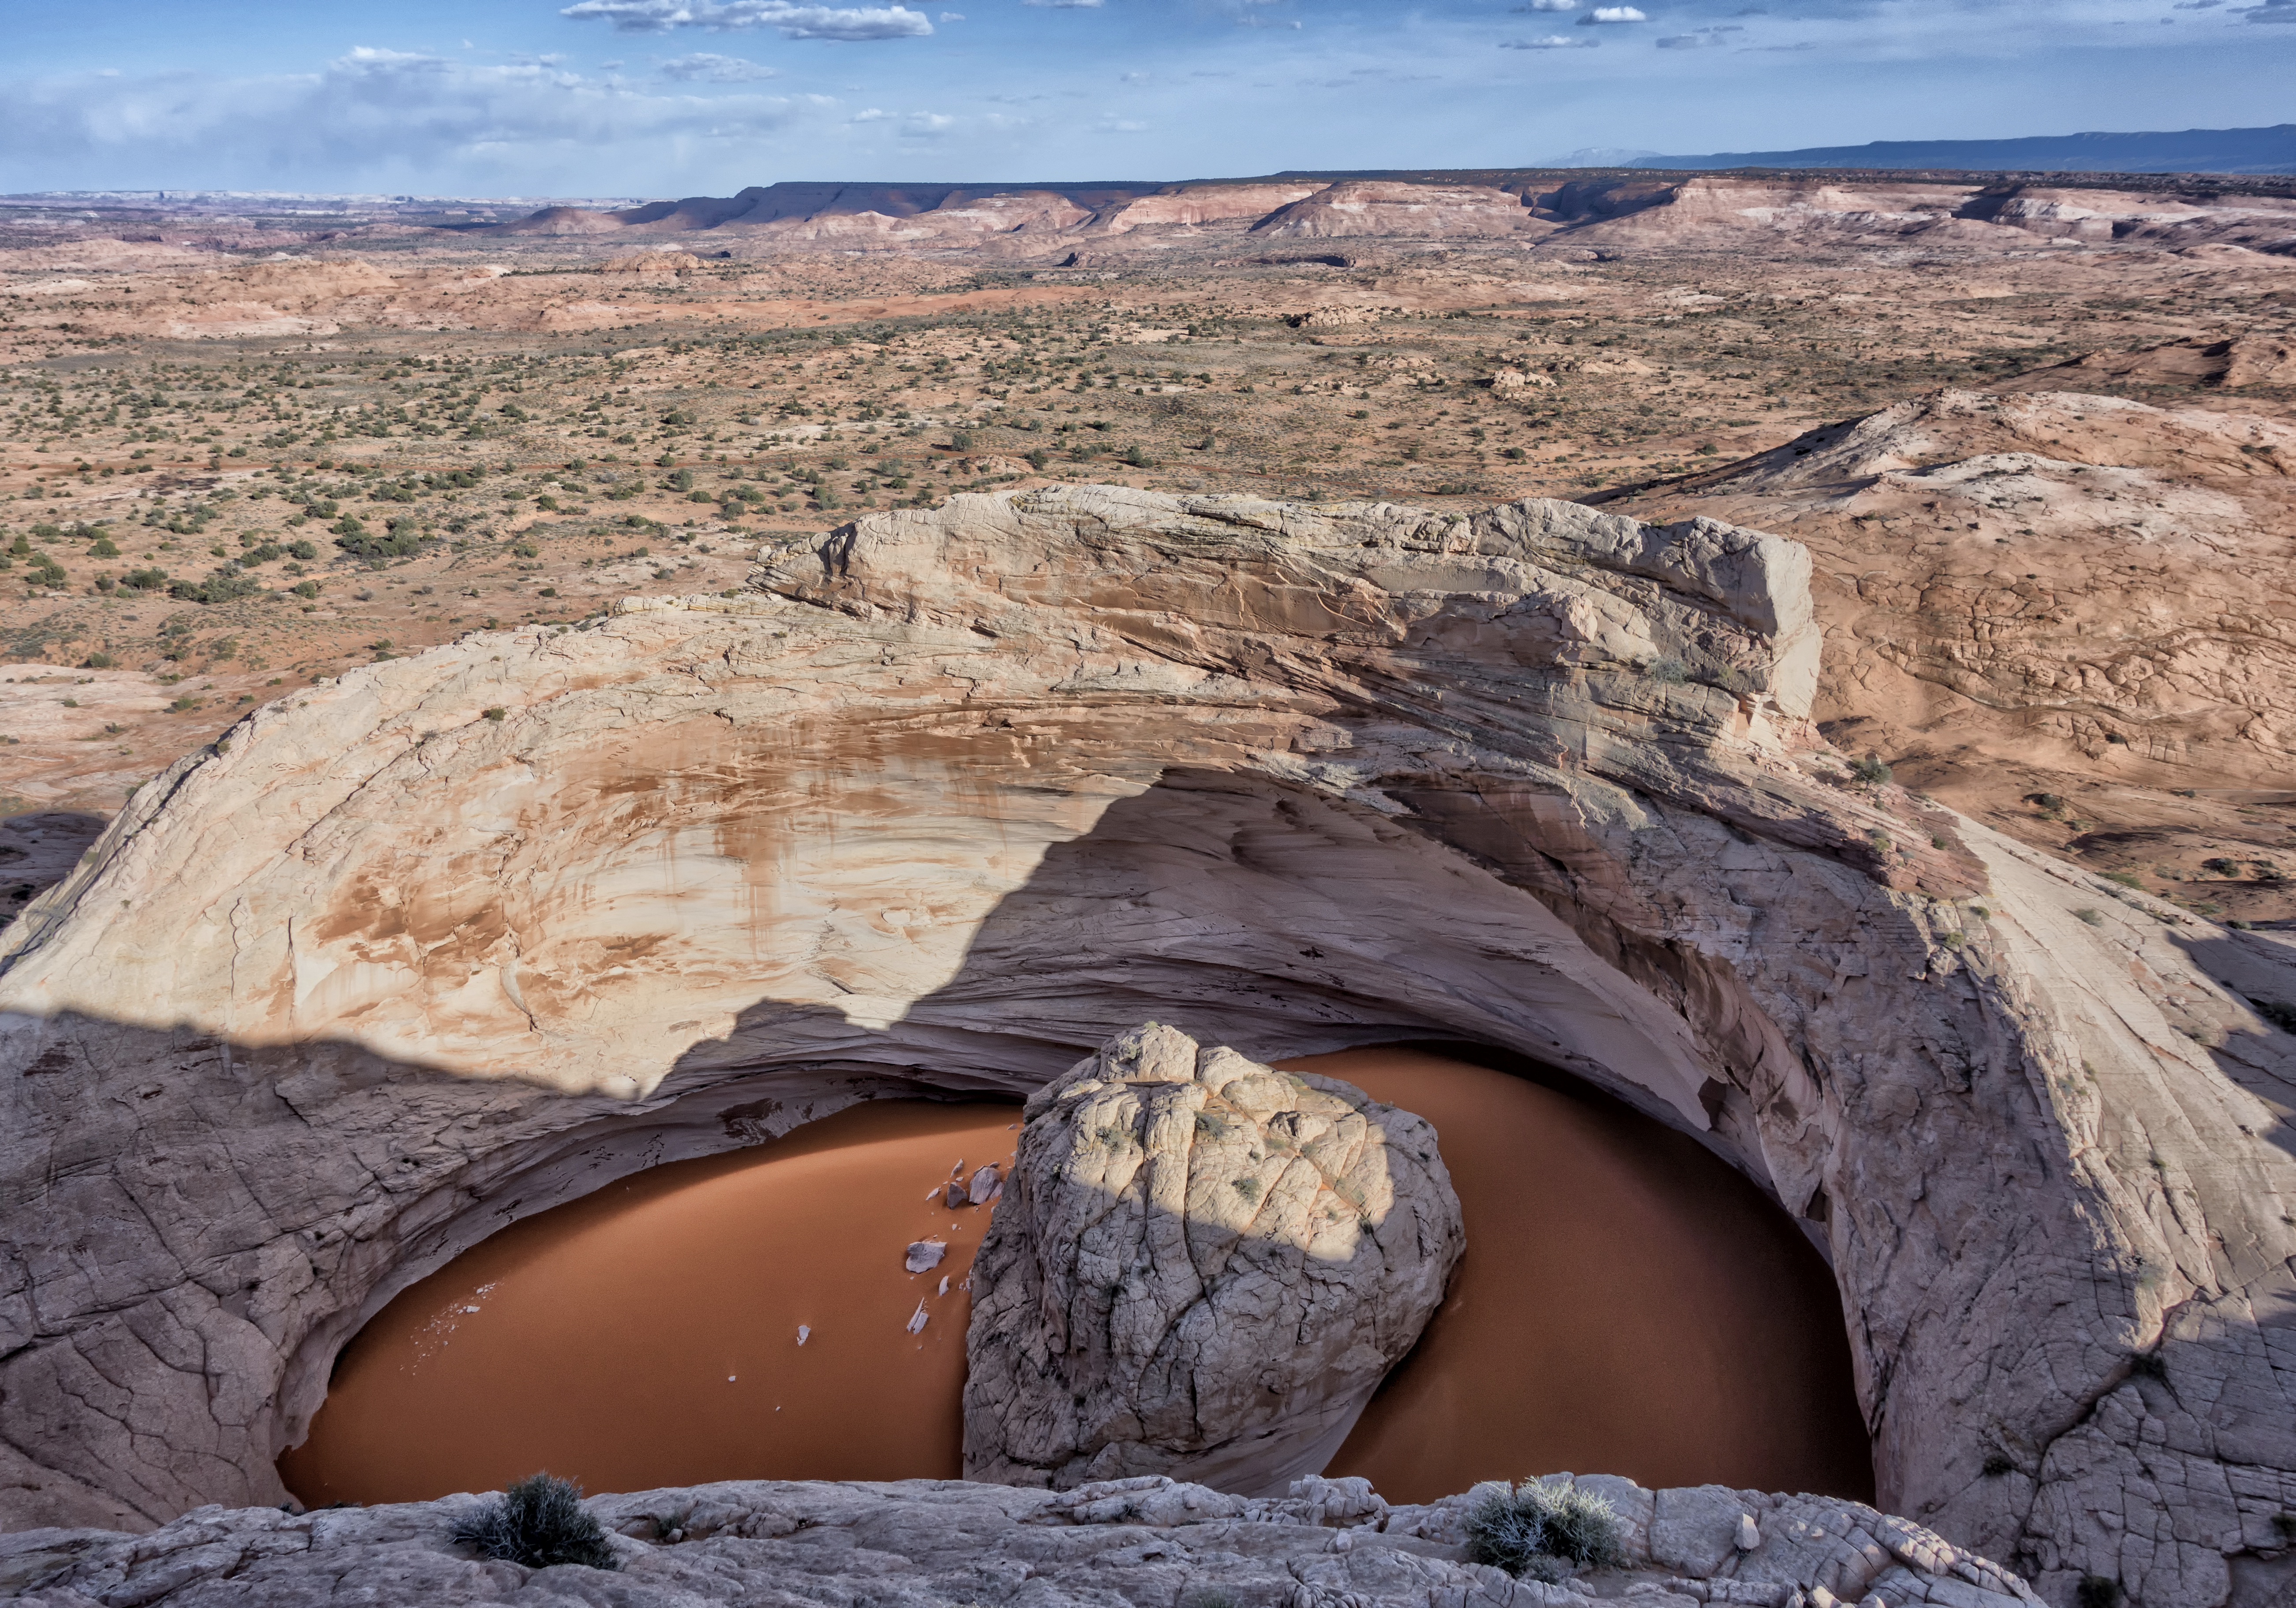
landscape, sea, rock, wilderness, mountain, adventure, valley, formation, cliff, arch, canyon, extreme sport, terrain, geology, badlands, wadi, sonycybershotrx100iii, cosmicnavel, landform, geographical feature